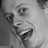
Emotion: happy